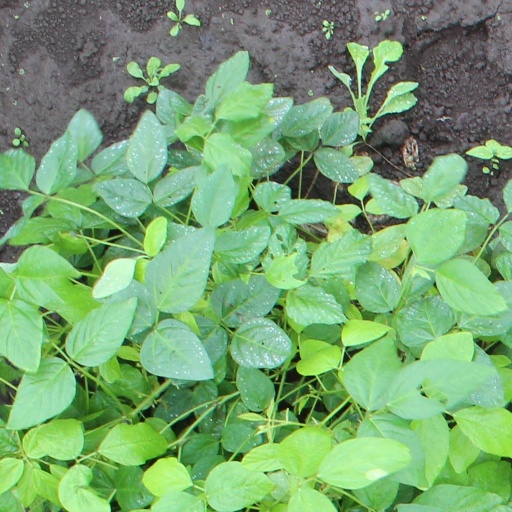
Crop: soybean